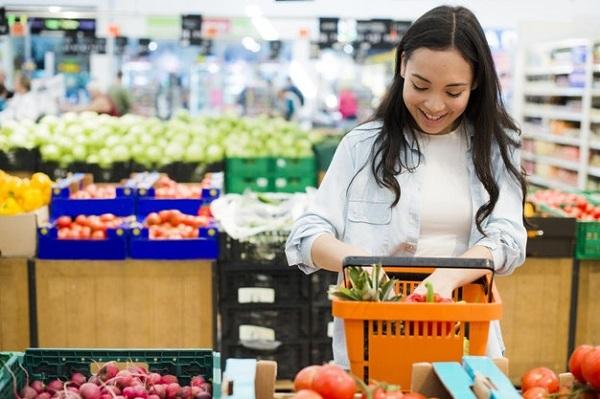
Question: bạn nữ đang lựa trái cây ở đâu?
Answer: ở quầy bán trái cây trong một siêu thị